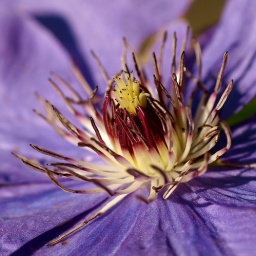
A flower center of a blue Clematis in my garden.